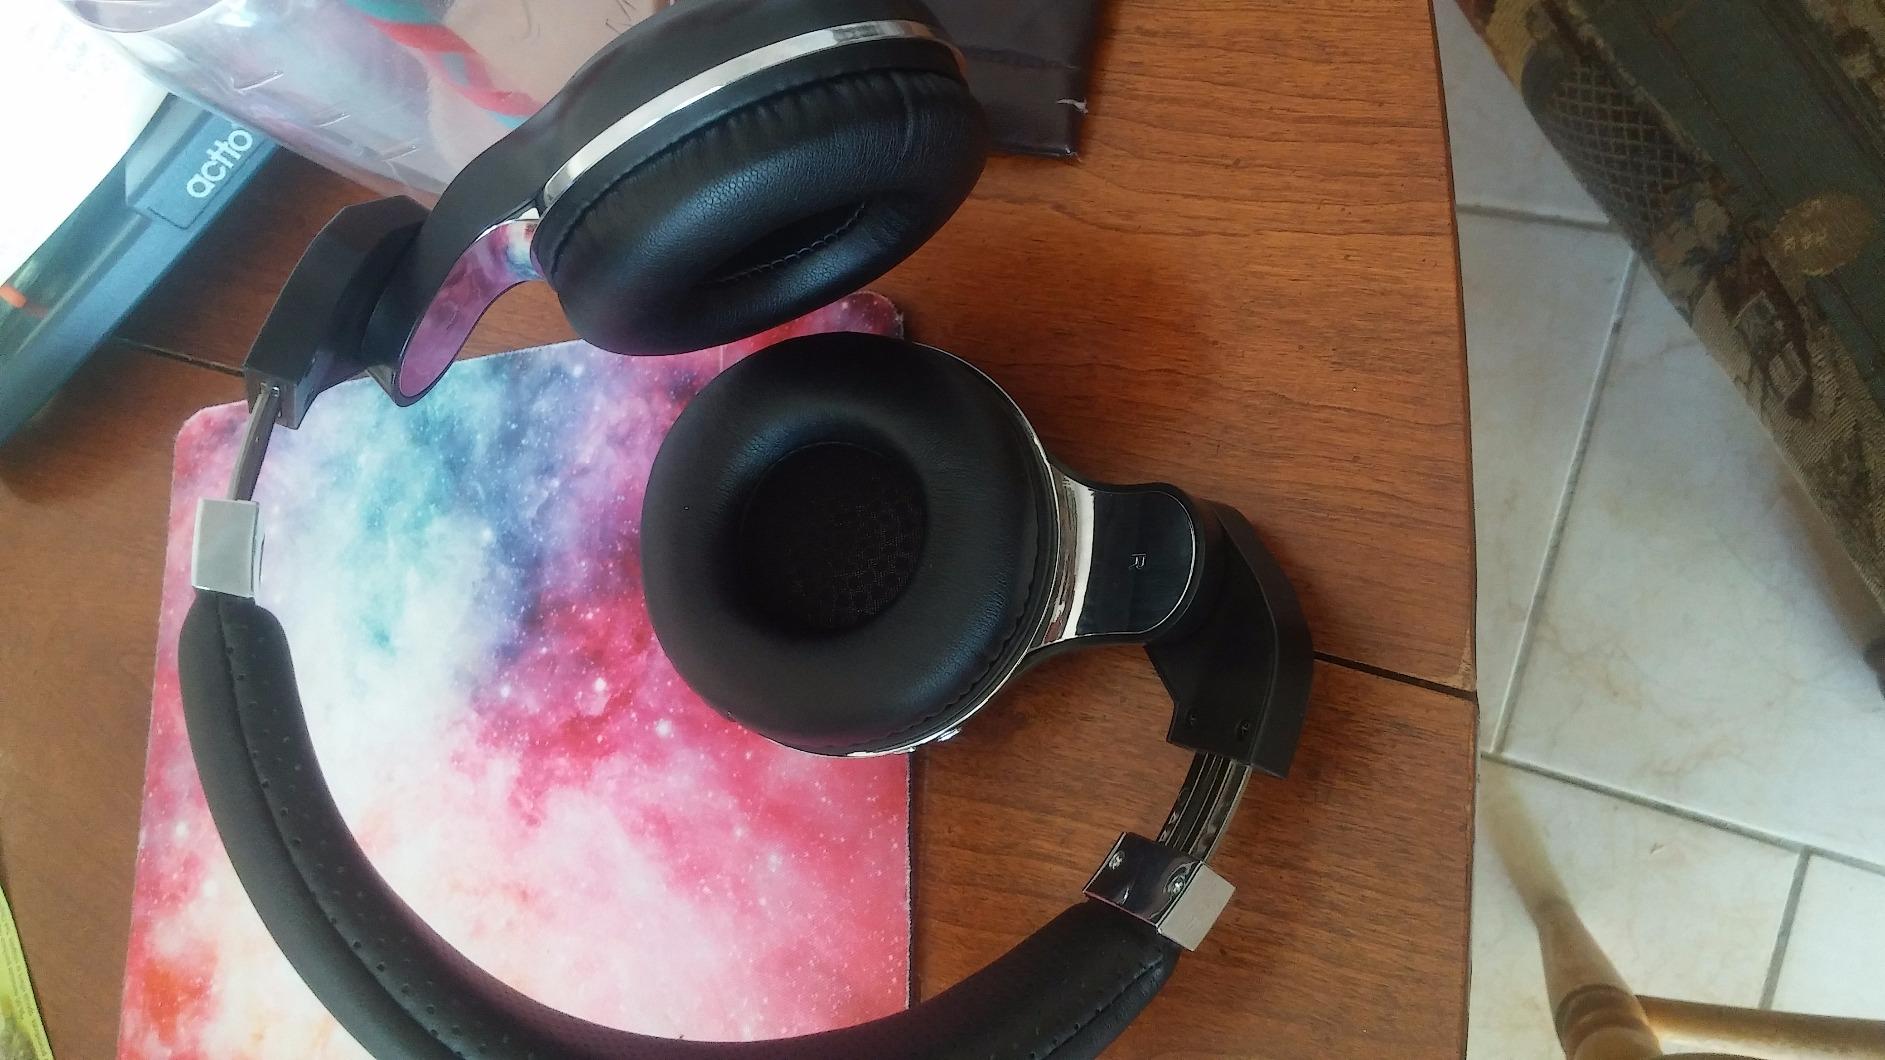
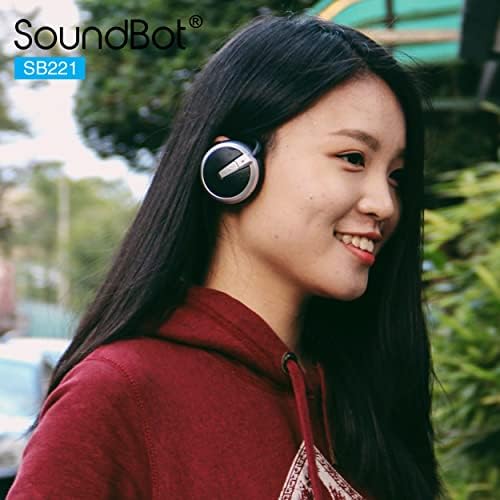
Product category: headphones
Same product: no